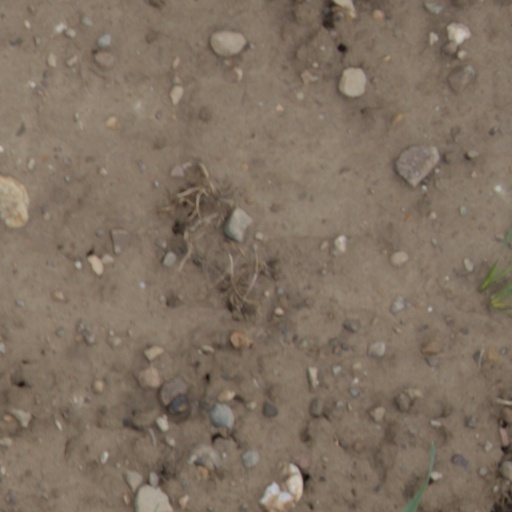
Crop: wheat